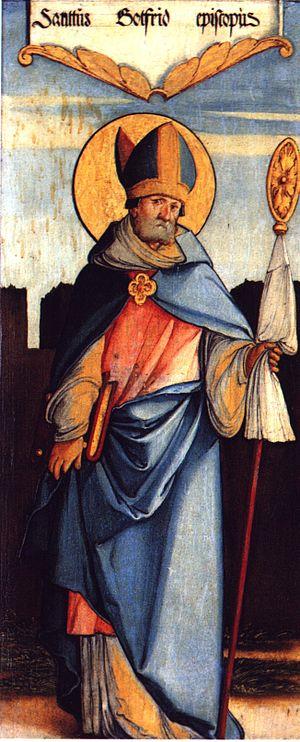
Geoffroy dit d'Amiens, né vers 1066 et mort en 1115 à Soissons, était un religieux français qui était évêque d'Amiens. Il est vénéré comme saint dans l'Église catholique romaine.
Jean de Warneton est un évêque français de l'ancien évêché de Thérouanne, de 1099 à sa mort, le 27 janvier 1130. Il participa activement à la diffusion de la réforme grégorienne.